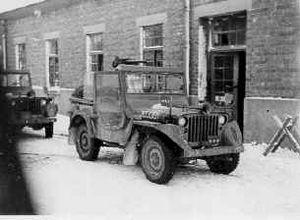
Le siège de Bastogne est une bataille qui opposa en décembre 1944 les troupes américaines aux troupes allemandes, part de la plus large bataille des Ardennes, l'ultime contre-attaque allemande lancée sur le front de l'Ouest. Le but de cette contre-offensive était d'atteindre le port d'Anvers et de couper le front avant que les Alliés n'aient eu le temps de rassembler et d'engager leur force aérienne supérieure. Les Allemands devaient donc s'emparer des routes de l'est de la Belgique où Bastogne présentait une position stratégique, sept routes principales au travers des collines ardennaises densément boisées y convergeaient. Le siège dura du 20 au 27 décembre avant que les troupes américaines encerclées ne soit secourues par des renforts américains.